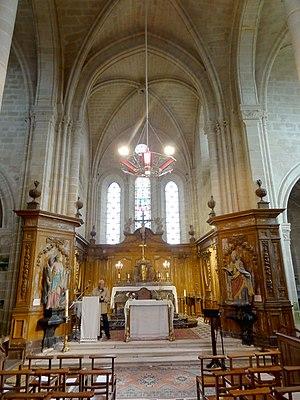
Intérieur de l'église - voir titre.
L'église Saint-Martin est une église catholique paroissiale située à Mareuil-sur-Ourcq, dans l'Oise. C'est un édifice très homogène de style gothique, qui a été bati sous trois campagnes de construction rapprochées au cours de la première moitié du XIIIᵉ siècle. Il se compose d'une nef avec des grandes arcades surmontées de fenêtres, de deux bas-côtés, d'un transept débordant, dont les deux croisillons se prolongent par des chapelles vers l'est, et d'un chœur carré au chevet plat. Si la sculpture et la modénature, remarquables dans les trois premières travées, reflètent pleinement l'époque de construction, l'architecture s'inscrit encore dans la tradition romane tardive, ce qui se traduit par les proportions, le recours aux baies et arcatures plaquées en plein cintre, l'absence de fenêtres à remplage, et certaines particularités du plan. Le vaisseau central se remarque néanmoins par un certain élancement, qui contraste avec l'aspect trapu du clocher central, coiffé d'une flèche en charpente de l'époque moderne.